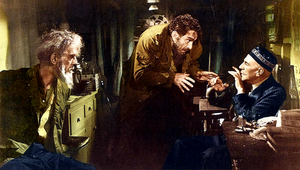
La Maison de Frankenstein est un film américain réalisé par Erle C. Kenton, sorti en 1944. Ce film est suivi du film La Maison de Dracula. Un hommage lui sera fait avec le téléfilm de 1997, L'Antre de Frankenstein.